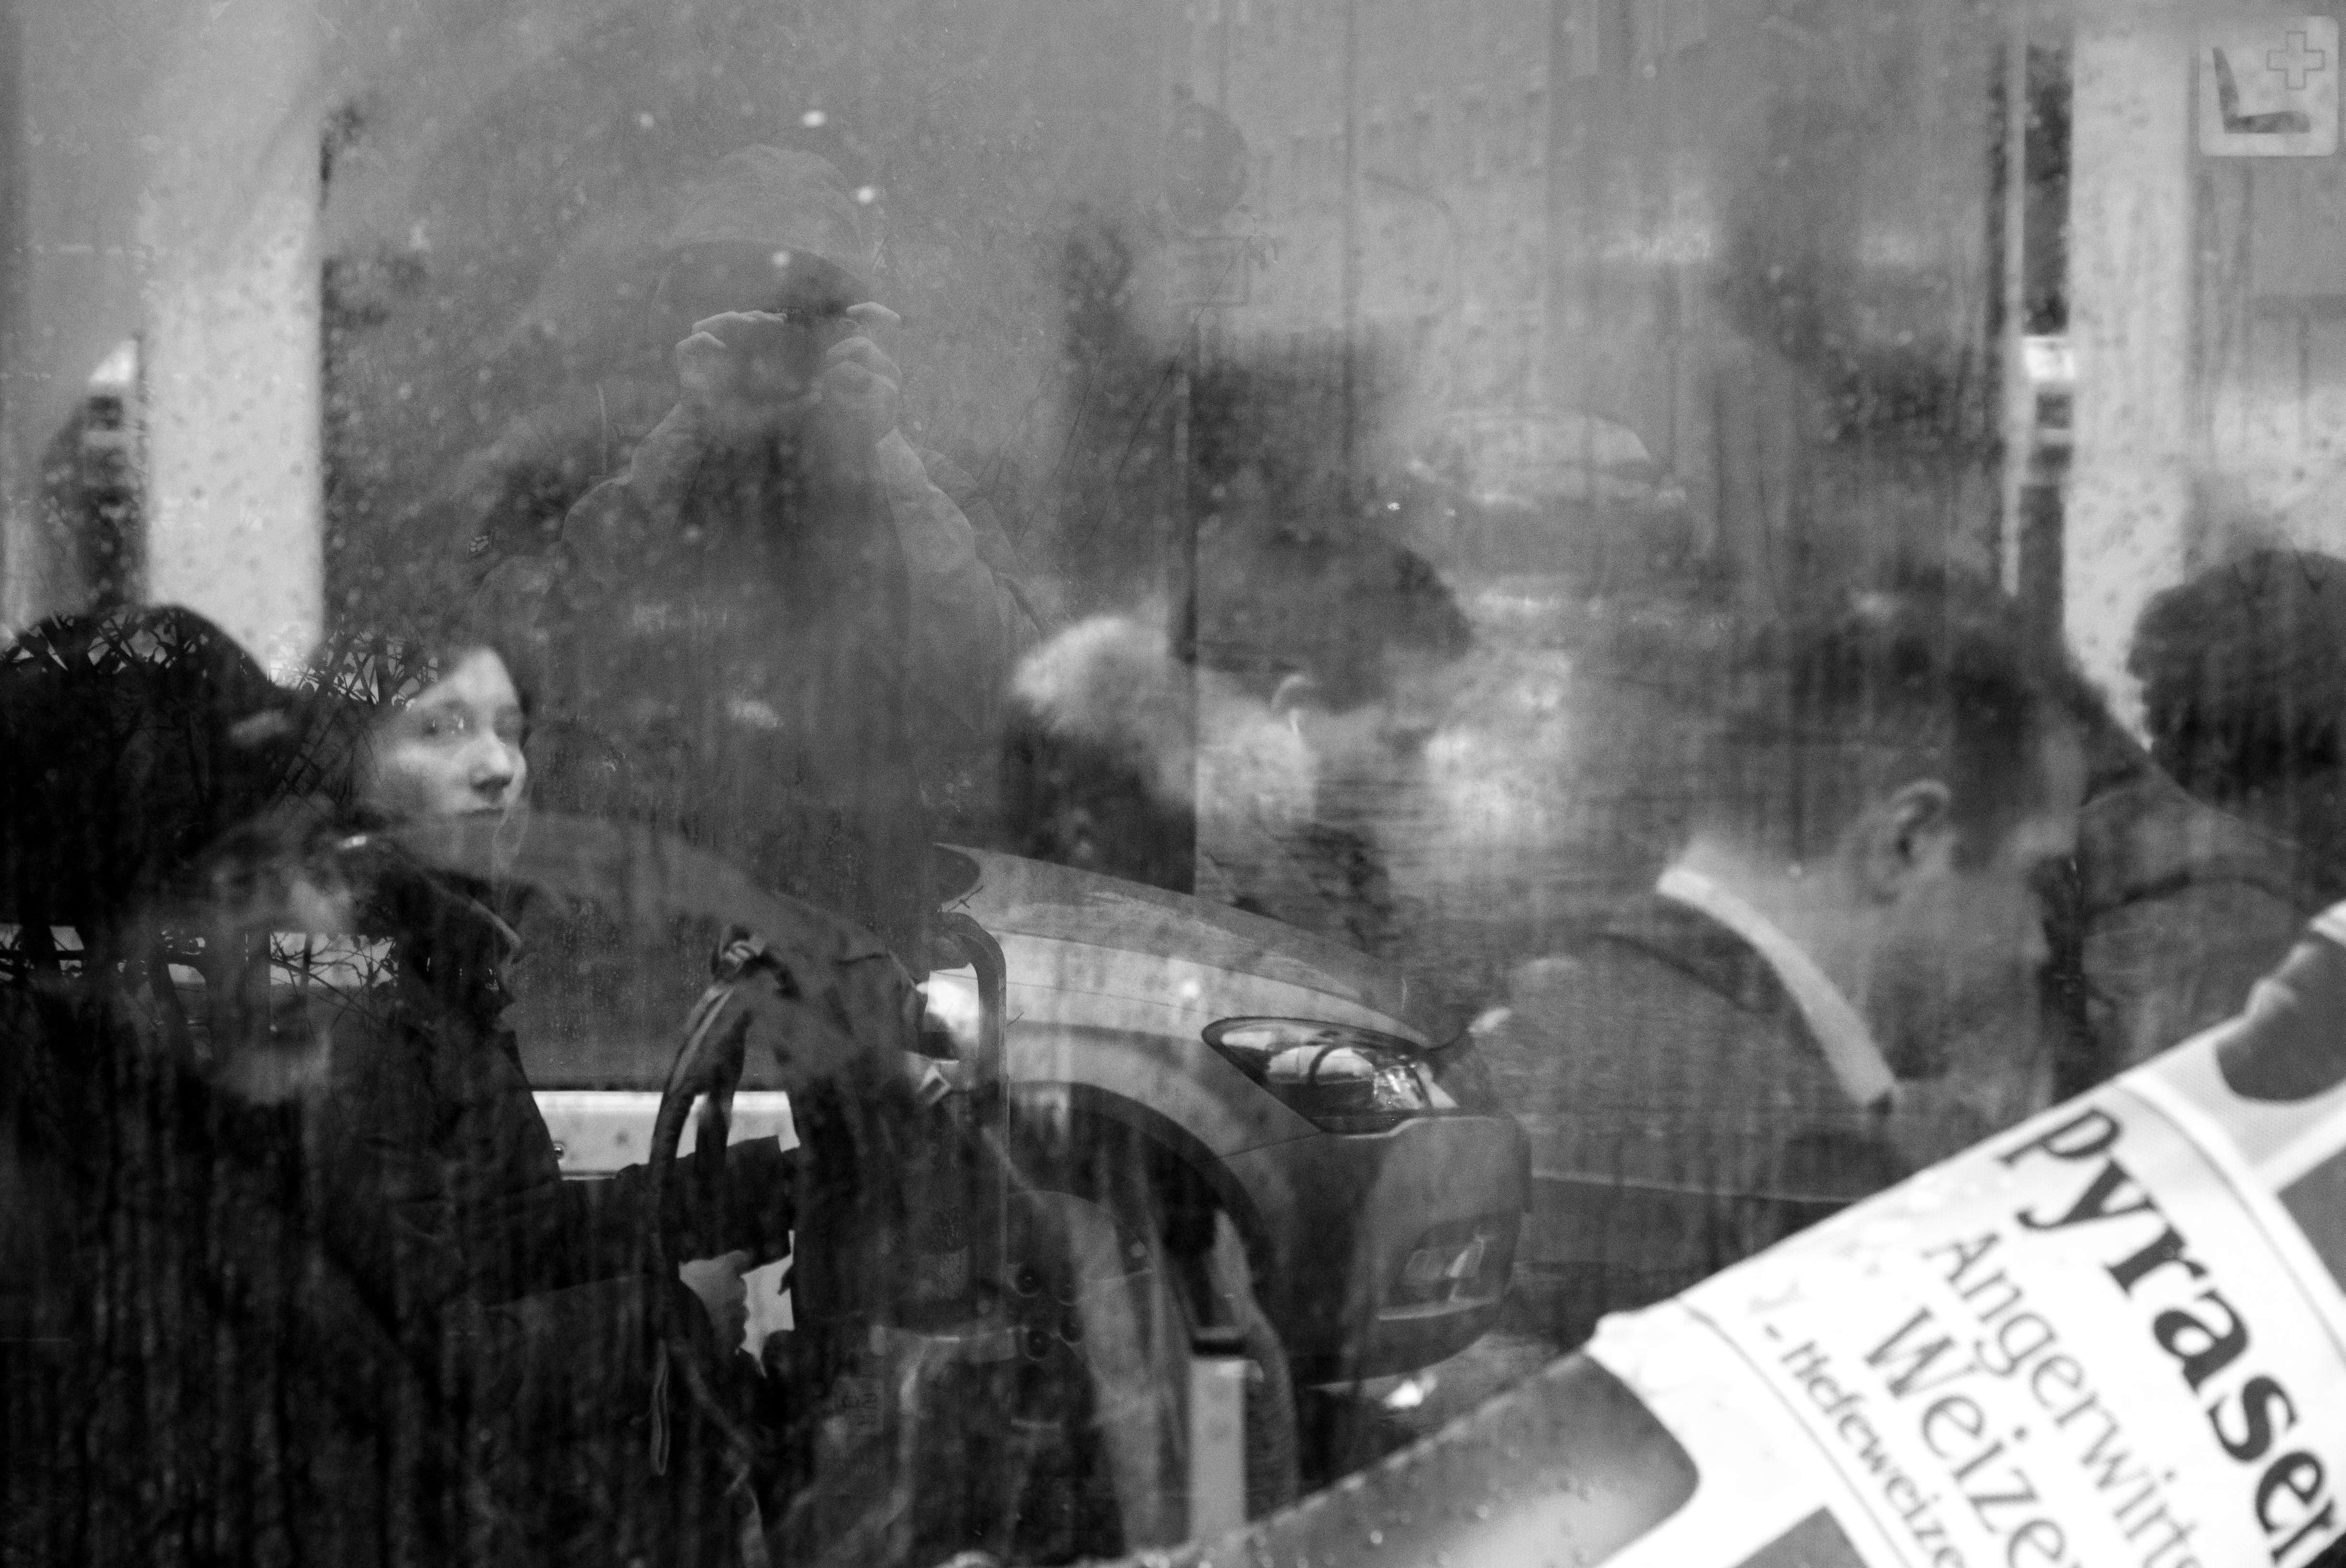
black and white, street, photography, rain, window, wet, train, tram, vehicle, monochrome, candid, art, selfie, reflections, germany, bavaria, layers, fine, streetscene, franconia, nuremberg, smeared, sonystreetphotographer, vag, layered, n rnberg, multidimensional, dimensions, passangers, monochrome photography